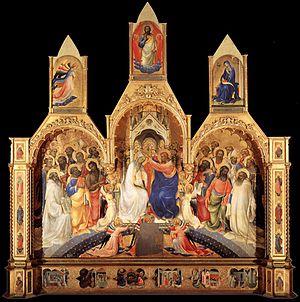
Reine du ciel est un titre donné à Marie, mère de Jésus, par les chrétiens principalement de l'Église catholique et l'Église orthodoxe, dans une certaine mesure, par l'anglicanisme et certaines Églises évangéliques luthériennes telles que l'Église de Suède. Le titre est une conséquence du premier concile d'Éphèse au Vᵉ siècle, dans lequel Marie fut proclamée Theotokos, titre traduit en latin par Mater Dei, en français Mère de Dieu.
L'abbaye San Pietro a Cerreto est une ancienne abbaye camaldule dont les bâtiments se trouvent en Italie, à Gambassi Terme, dans la province de Florence, à quelques kilomètres de la rivière Elsa.